Power ISA

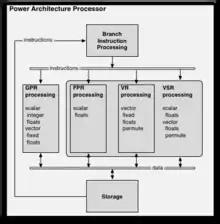
A very high level schematic diagram of a generic Power ISA processor

Power ISA is a reduced instruction set computer (RISC) instruction set architecture (ISA) currently developed by the OpenPOWER Foundation, led by IBM. It was originally developed by IBM and the now-defunct Power.org industry group. Power ISA is an evolution of the PowerPC ISA, created by the mergers of the core PowerPC ISA and the optional Book E for embedded applications. The merger of these two components in 2006 was led by Power.org founders IBM and Freescale Semiconductor.